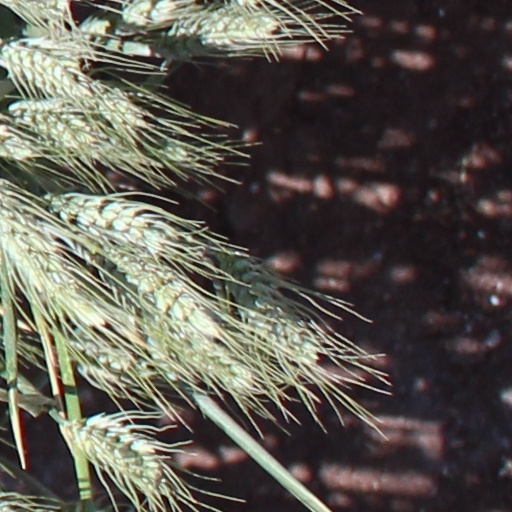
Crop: wheat